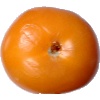
Label: Tomato Yellow 1